House of the Greek Epigrams

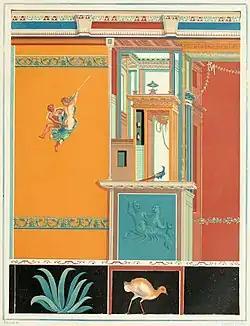
Frescoed wall from a small room in the House of the Greek Epigrams, Pompeii by Geremia Discanno

A richly decorated sitting-room (h,i), accessed by a short corridor (g), quickly fell into ruin after it was uncovered. But artists copied the details immediately upon excavation so these documented a very well-preserved group of Bacchantes as well as green and yellow monochromes. A panel painting depicting a heron, a dog with the inscription ASYNCLETVS in the base, as well as a bird fighting a snake was removed to the museum in Naples. The wall was topped by a wide painted stucco molding.